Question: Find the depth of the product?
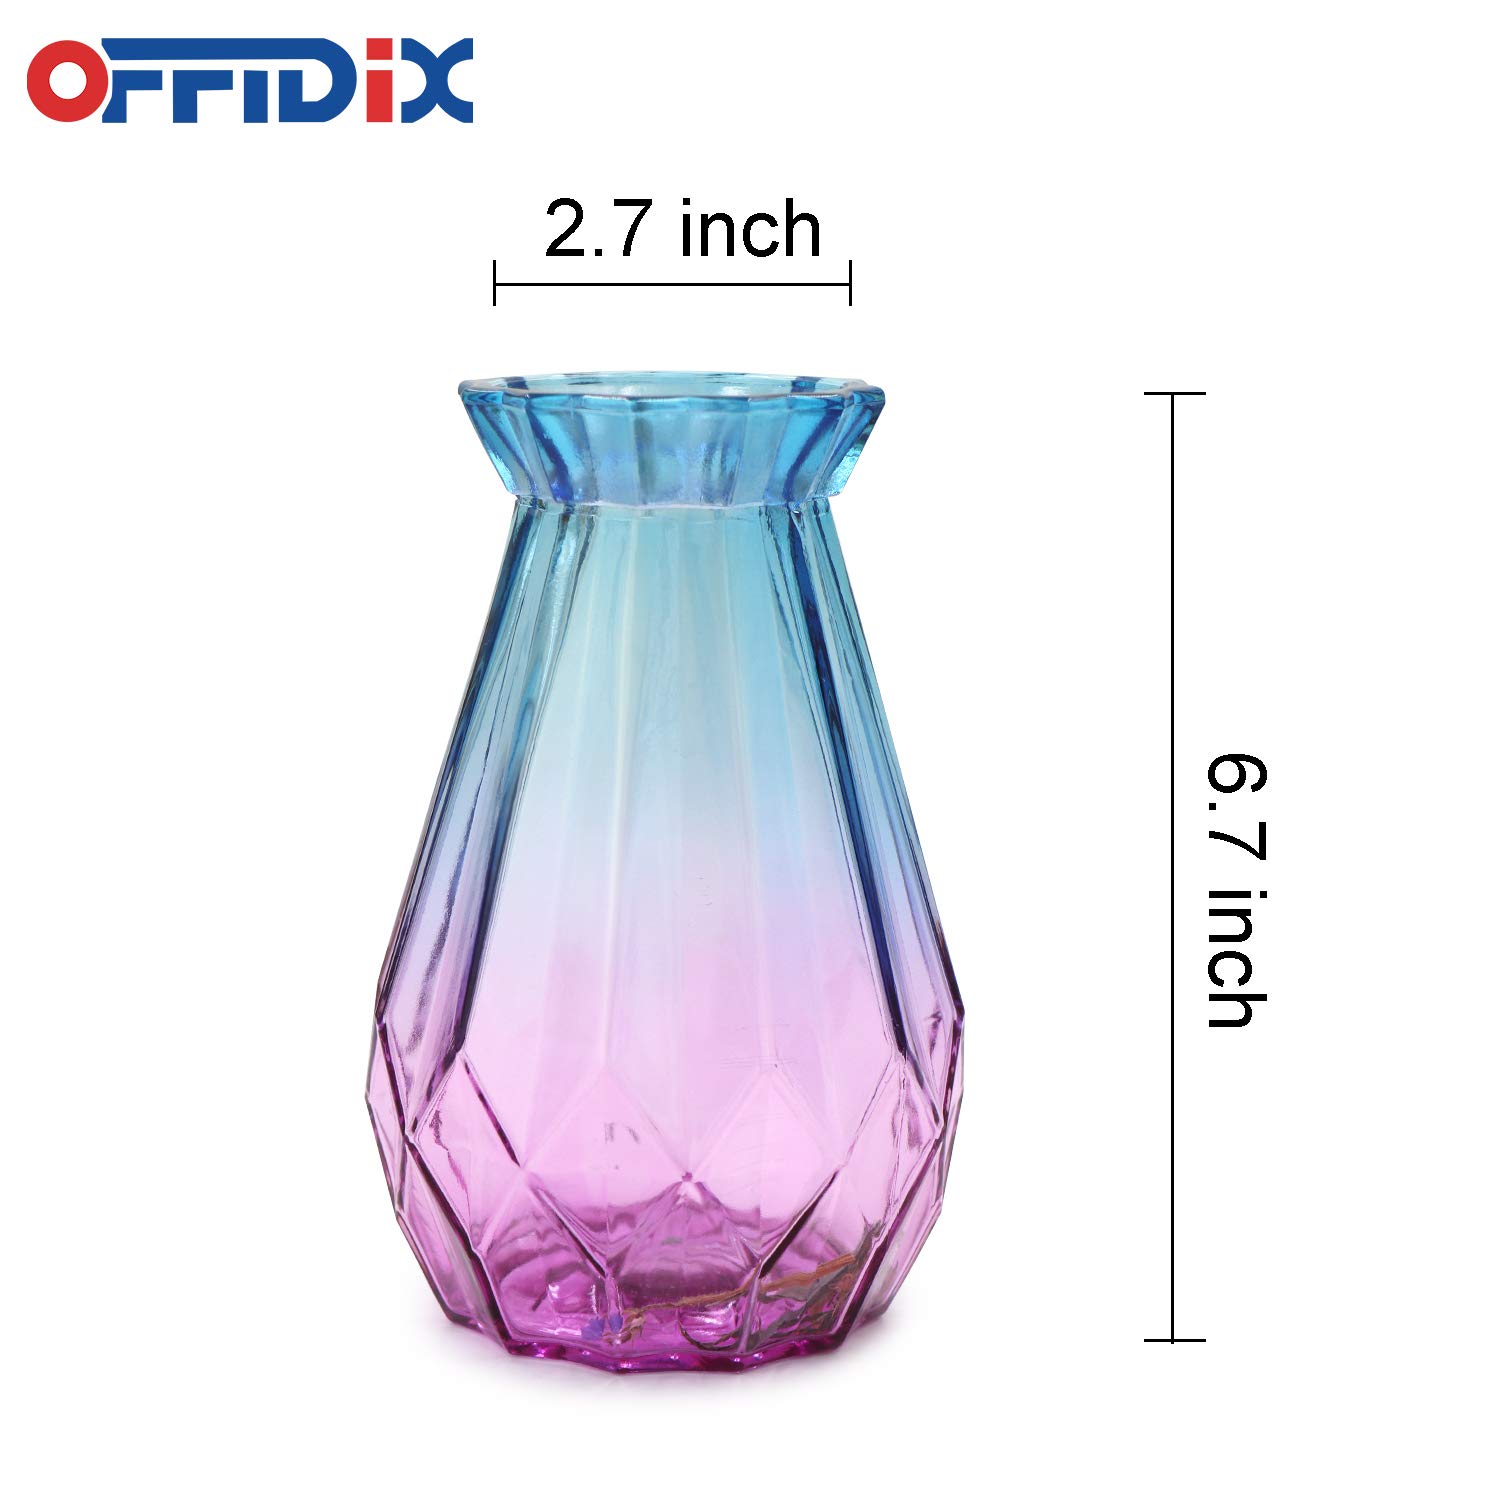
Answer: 2.7 inch